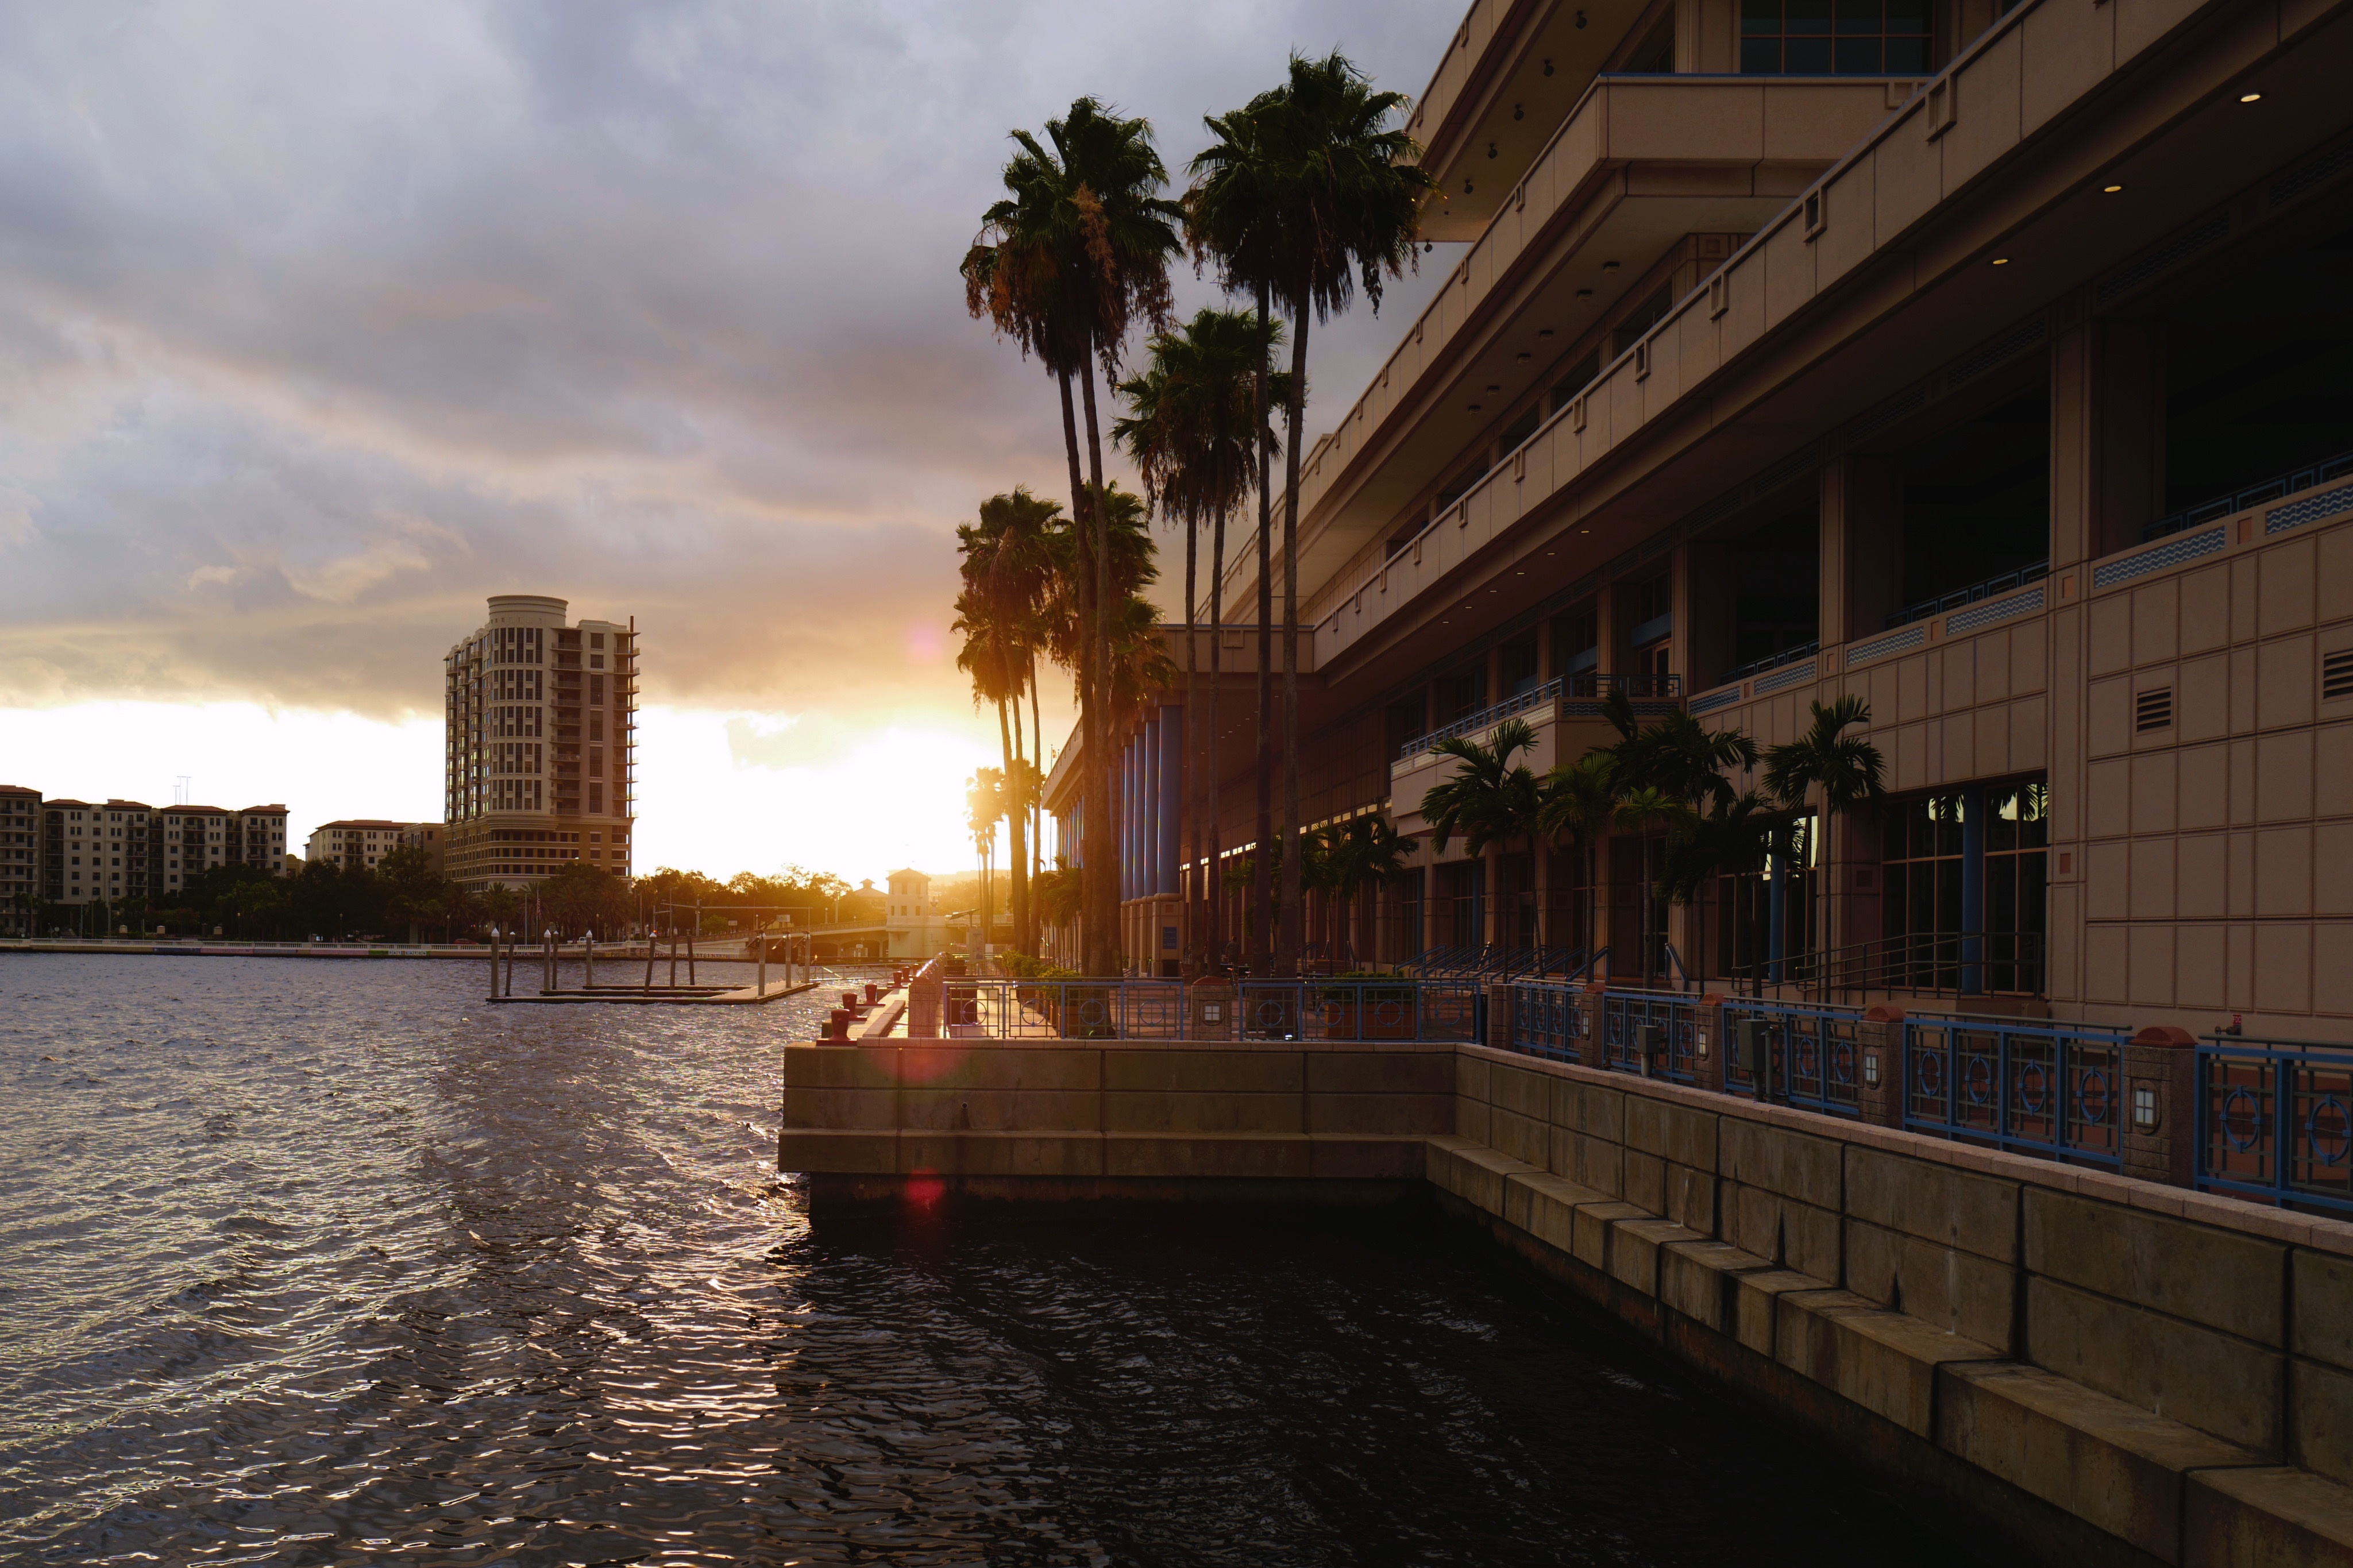
night, city, canal, cityscape, dusk, evening, reflection, waterway